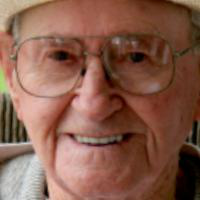
Age group: age 80 +